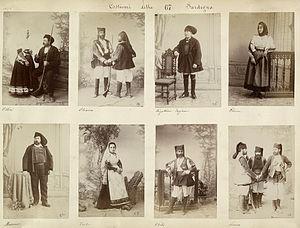
Les Sardes constituent un peuple d'Europe du Sud originaire de la Sardaigne, île de la Méditerranée occidentale et région autonome à statut spécial d’Italie.